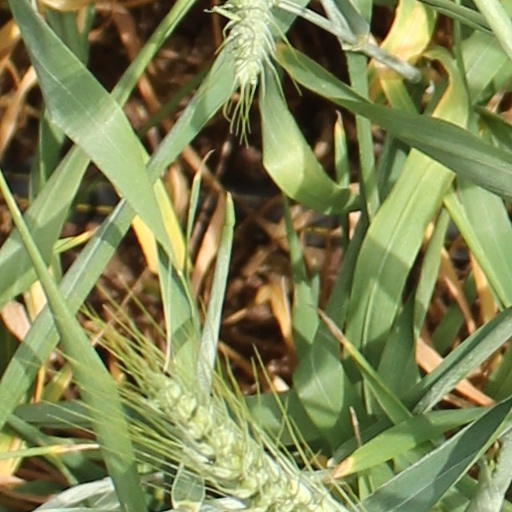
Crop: wheat